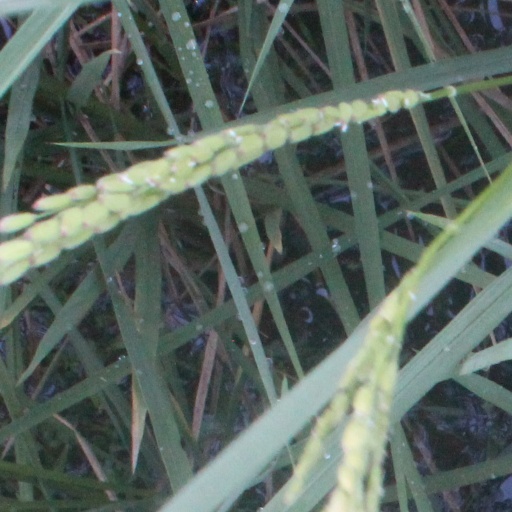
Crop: rice